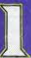
Number: 1